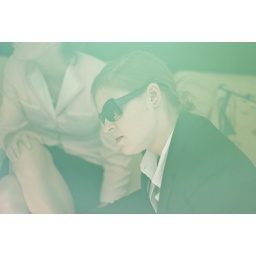
Funky green effect thanks to holding a coloring book in front of the flash.